Larsen Ice Shelf

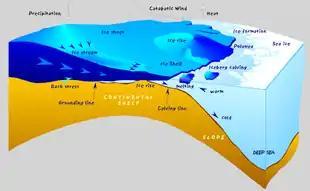
Processes around an Antarctic ice shelf

The former Larsen A region, which was the farthest north and was just outside the Antarctic Circle, had previously broken up in the middle of the present interglacial and reformed only about 4,000 years ago. The former Larsen B, by contrast, had been stable for at least 10,000 years. The ice of the shelf is renewed on a much shorter time-scale and the oldest ice on the current shelf dates from only two hundred years ago. The speed of Crane Glacier increased threefold after the collapse of the Larsen B, likely due to the removal of a buttressing effect of the ice shelf. Data collected in 2007 by an international team of investigators through satellite-based radar measurements suggests that the overall ice-sheet mass balance in Antarctica is increasingly negative.